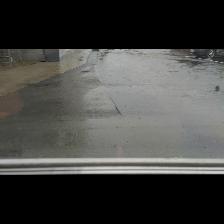
Label: NonHuman